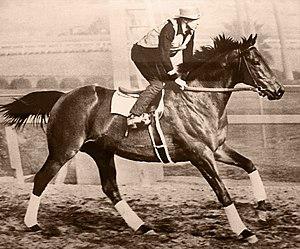
Le Temple de la renommée des courses américaines a été fondé en 1951 à Saratoga Springs, dans l'état de New York, pour honorer les chevaux, entraîneurs et jockeys des courses de pur-sang.
Seabiscuit est un cheval de course pur-sang américain. Il défraya la chronique au cours des années 1930, et son parcours hors du commun fit de lui une figure populaire auprès du public américain alors frappé par la Grande Dépression. De nombreux livres et films lui ont été consacrés, dont un film à succès, Pur Sang, la légende de Seabiscuit, nommé pour l'Oscar du meilleur film en 2003.
L'histoire du cheval au XXᵉ siècle est marquée par un profond changement dans la relation entre l'humain et le cheval. Dans les pays développés, l'animal militaire et utilitaire du début du siècle voit son utilisation réorientée vers le loisir et la compétition sportive. Dans cette époque d'un des trois grands bouleversements de cette relation, Jean-Pierre Digard voit une rupture majeure de l'histoire des sociétés humaines. Le statut utilitaire du cheval existait depuis le Néolithique. Les conséquences de cette rupture se manifestent notamment en termes de cadre et de rythme de vie.